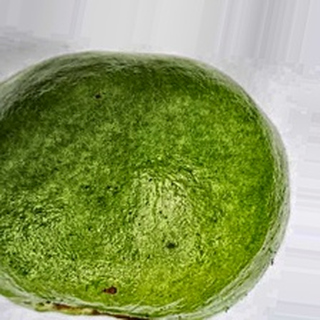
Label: healthy_guava